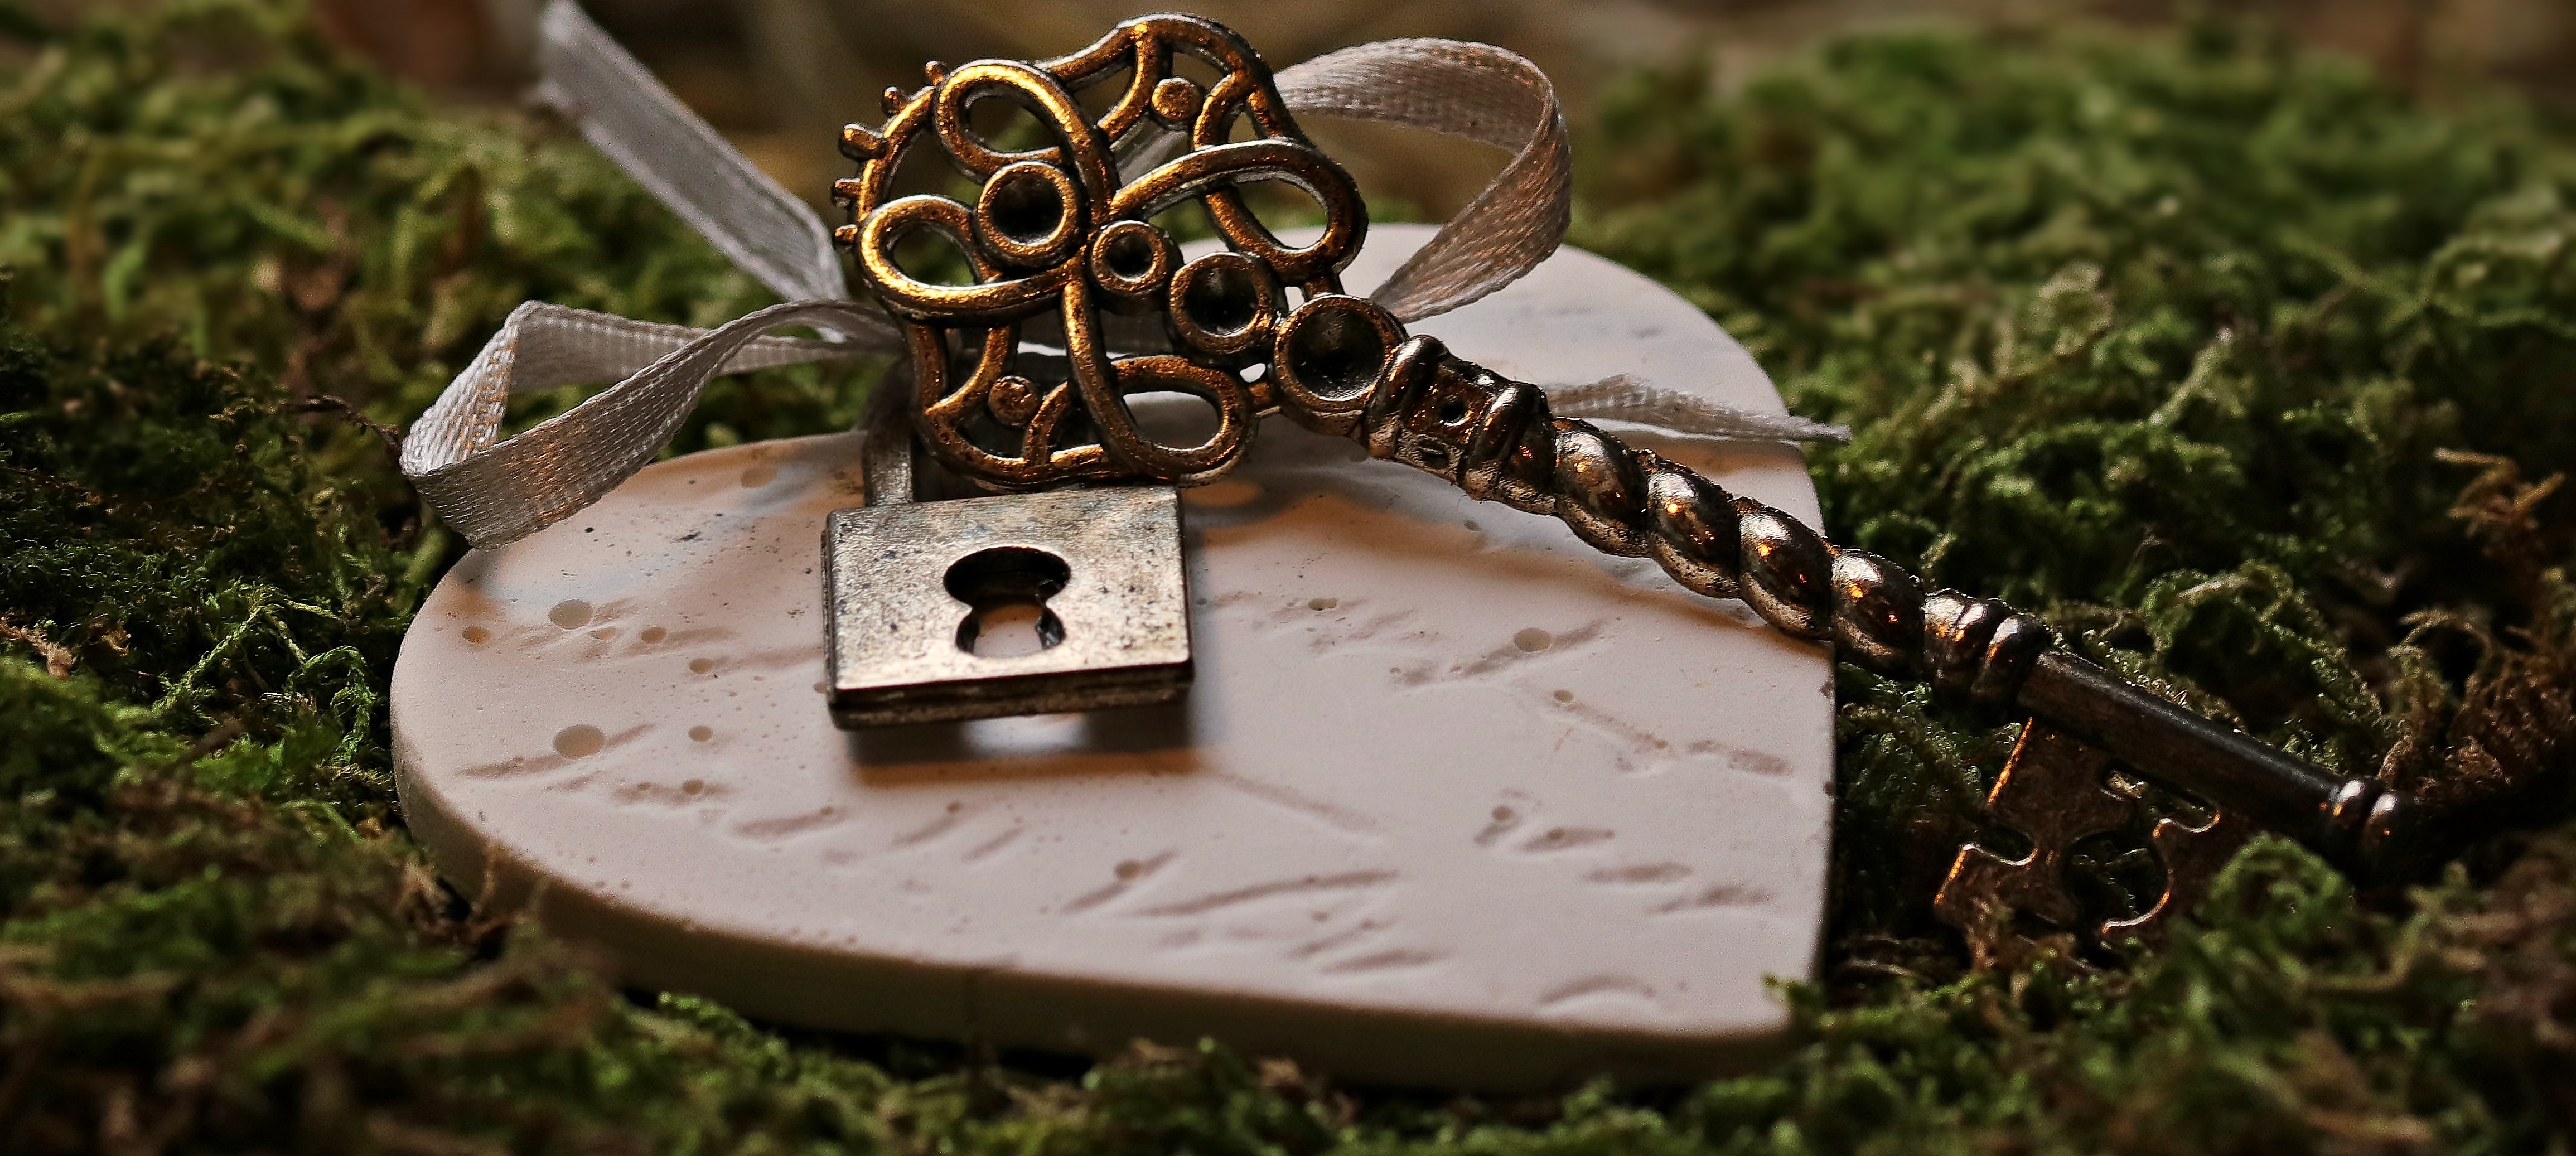
flower, moss, love, heart, symbol, key, romance, romantic, castle, friendship, together, lighting, map, partnership, affection, happy, relationship, postcard, lovers, valentine, connection, luck, key to the heart, greeting card, togetherness, for two, feelings, valentine's day, appointment